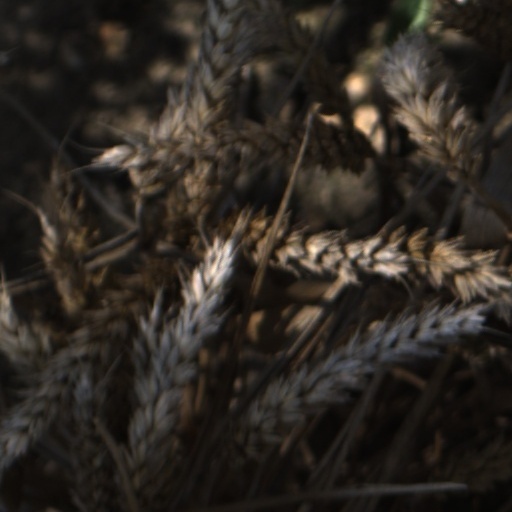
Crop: wheat